Langa Langa Lagoon

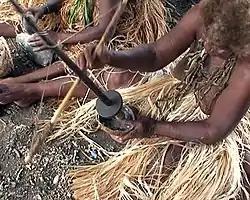
Drilling the hole with a traditional drill, 2008

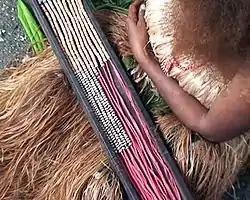
Beading the shells for the finished product, 2008

Stories retold from myths said that the first person to introduce shell money to the Langalanga lagoon was a woman from Buin in Bougainville. She was banished and floated in a coconut shell from Buin to Guadalcanal and finally to Malaita and landed at Tafilo, a village at Lalana near Laulasi.